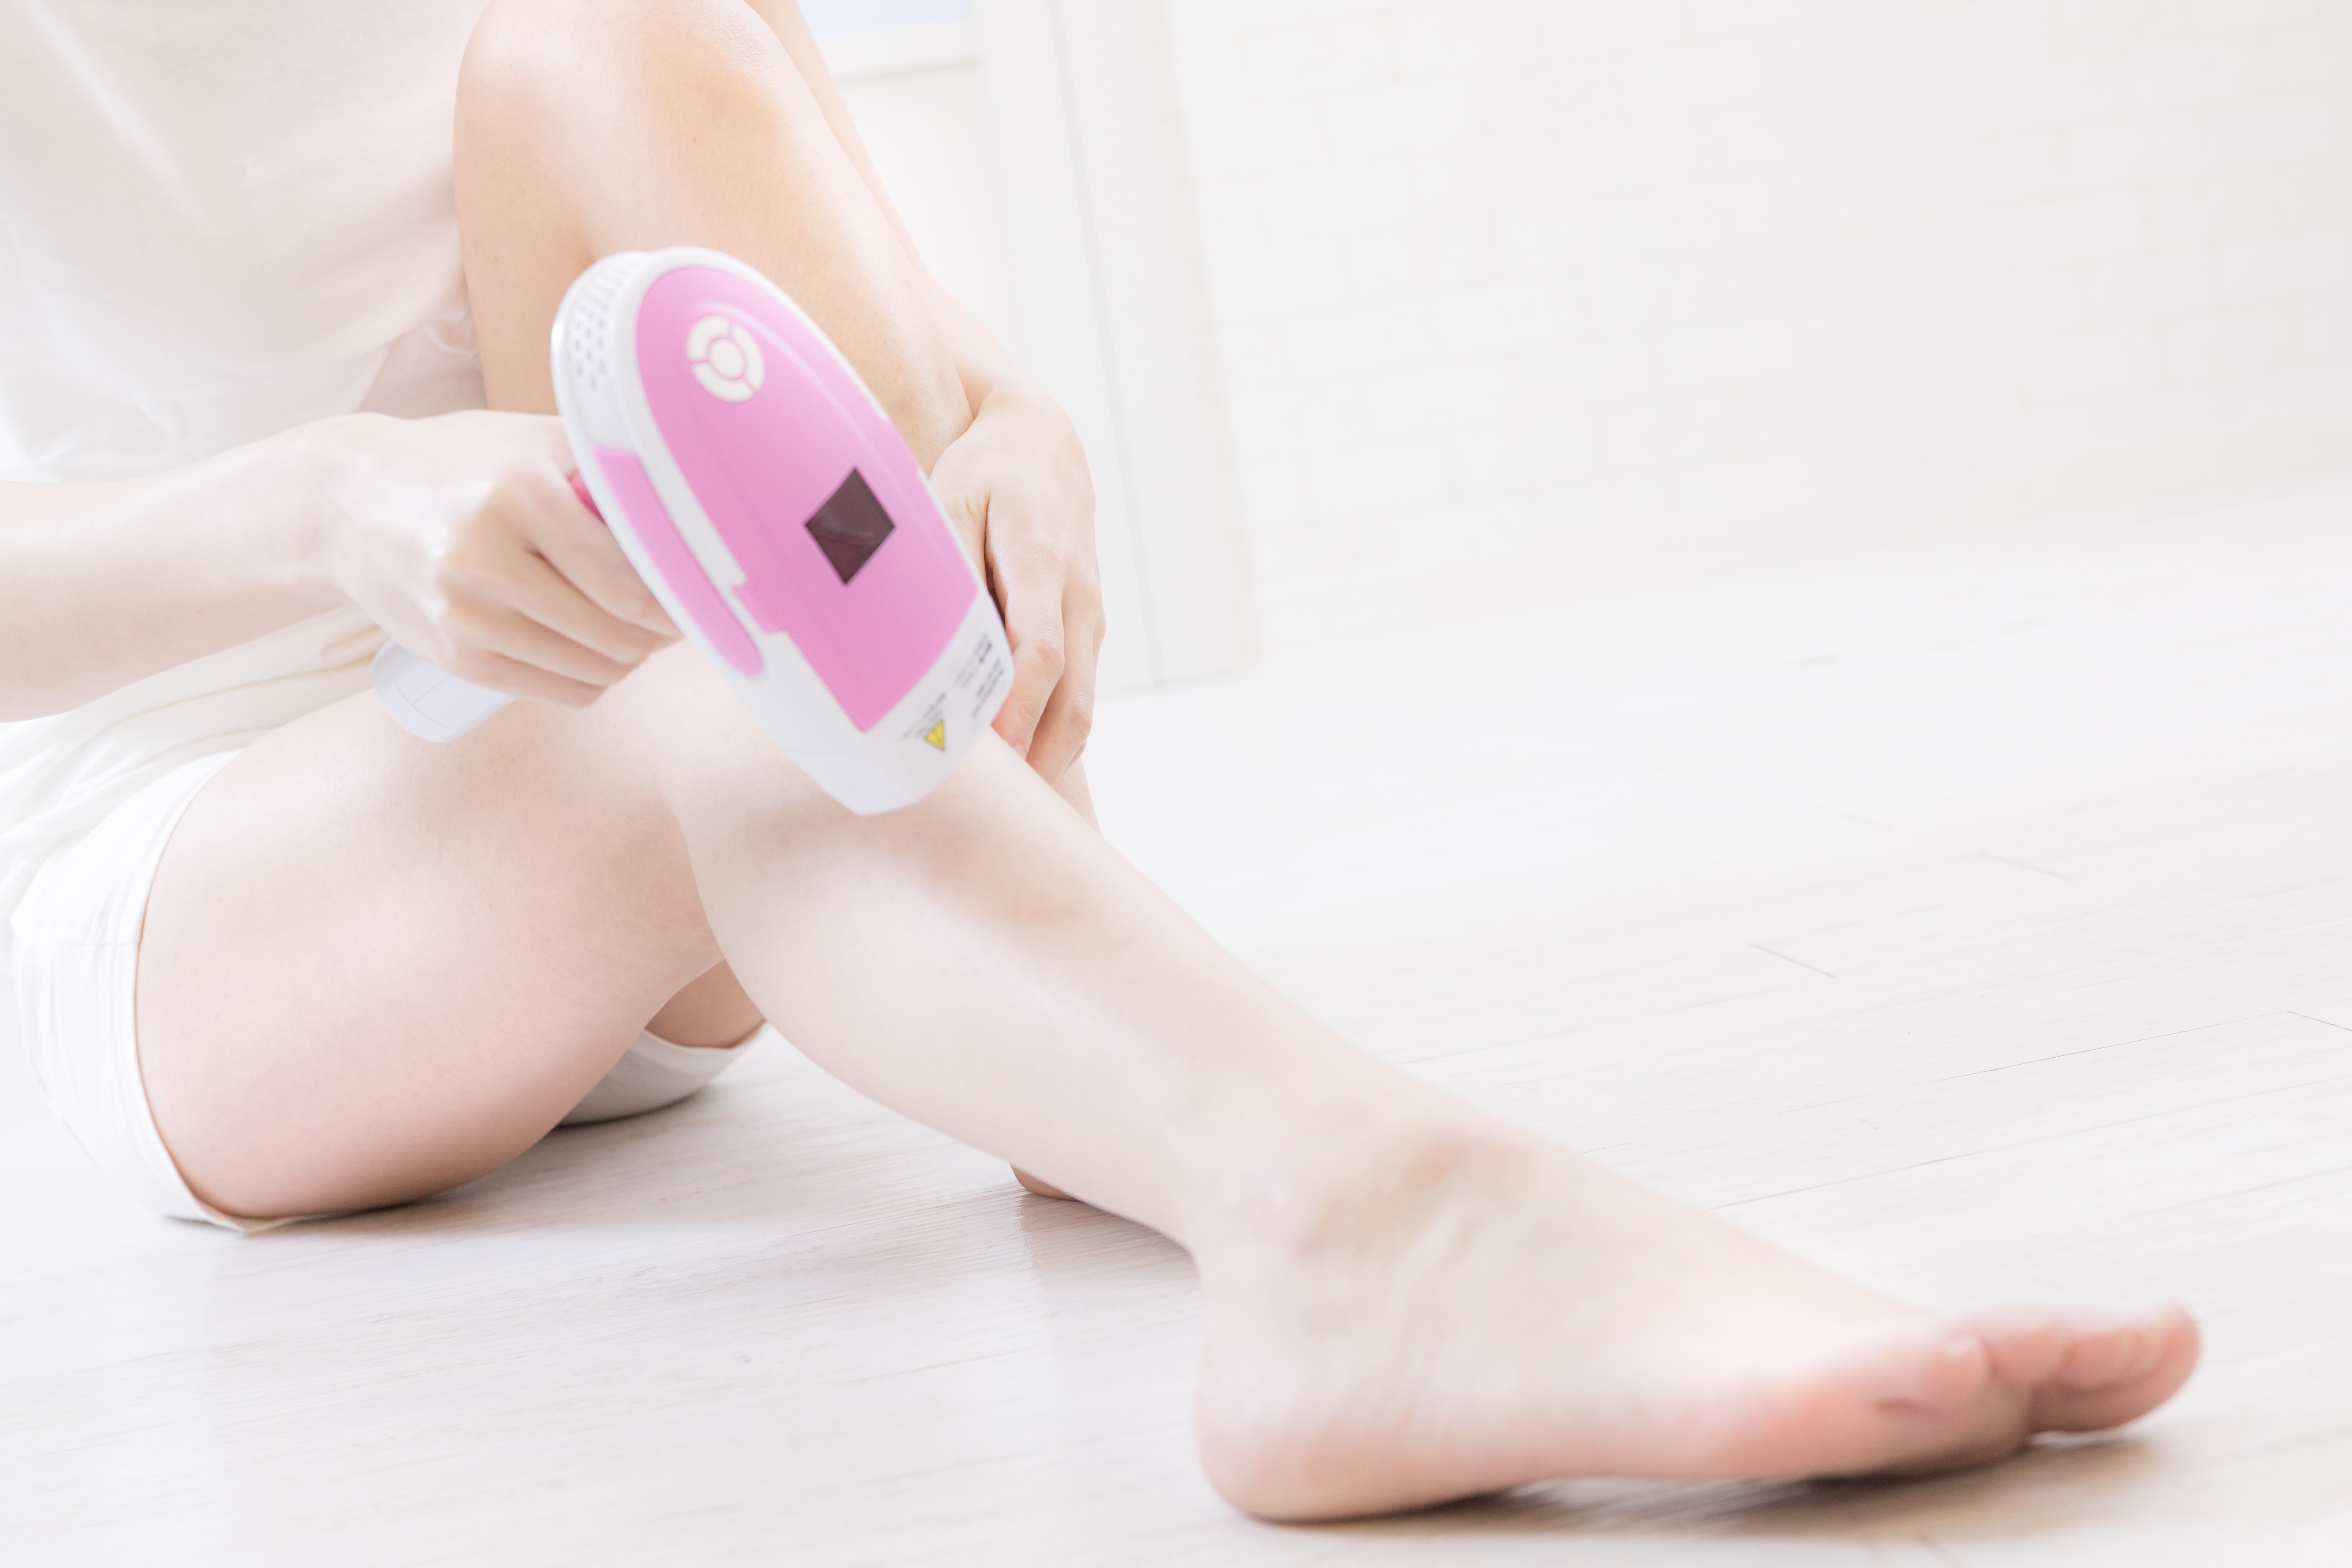
girl, skin, pink, leg, foot, human leg, toe, footwear, male, joint, human body, shoe, hand, ankle, finger, sole, barefoot, thigh, flesh, sock, knee, child